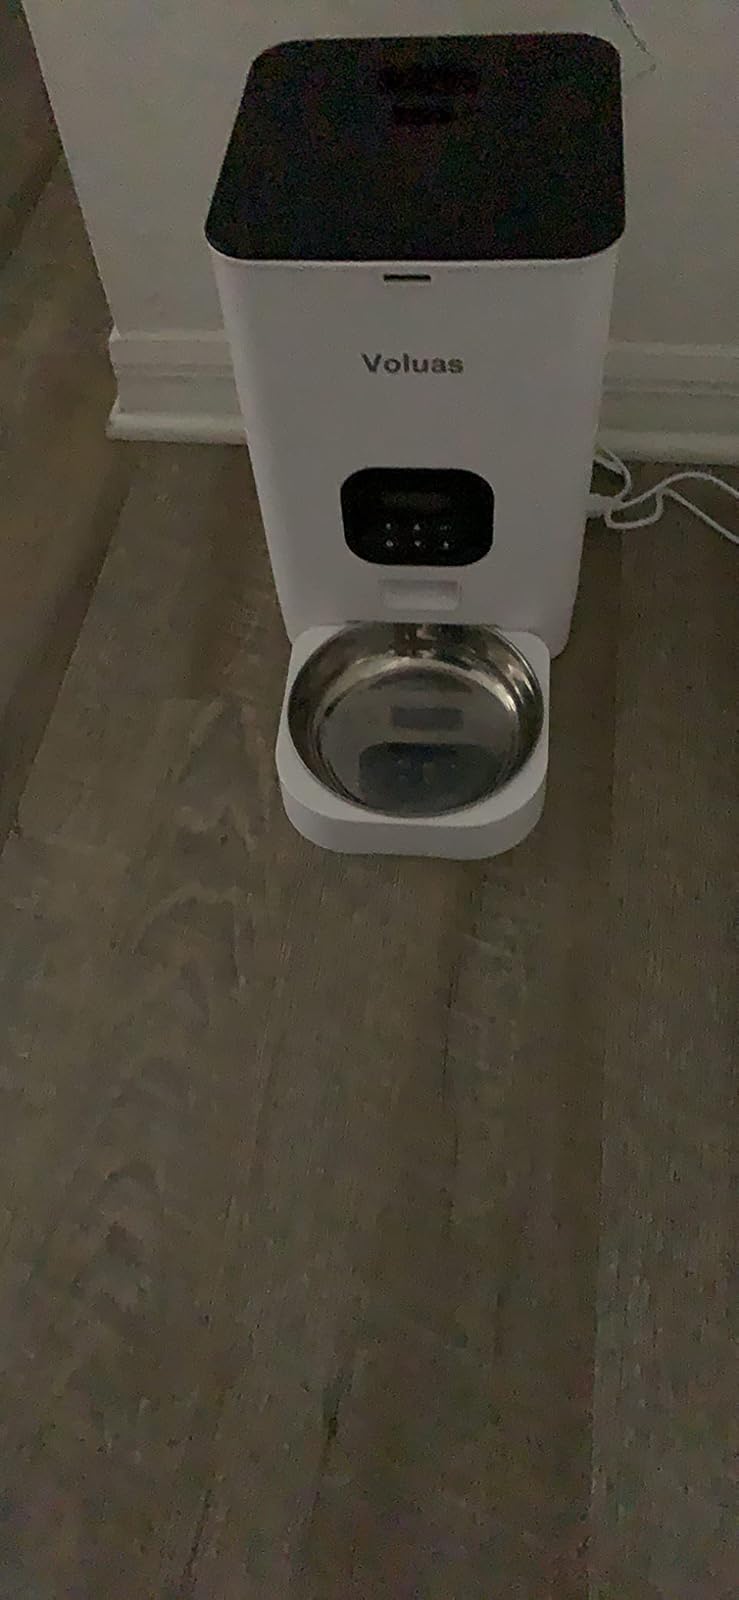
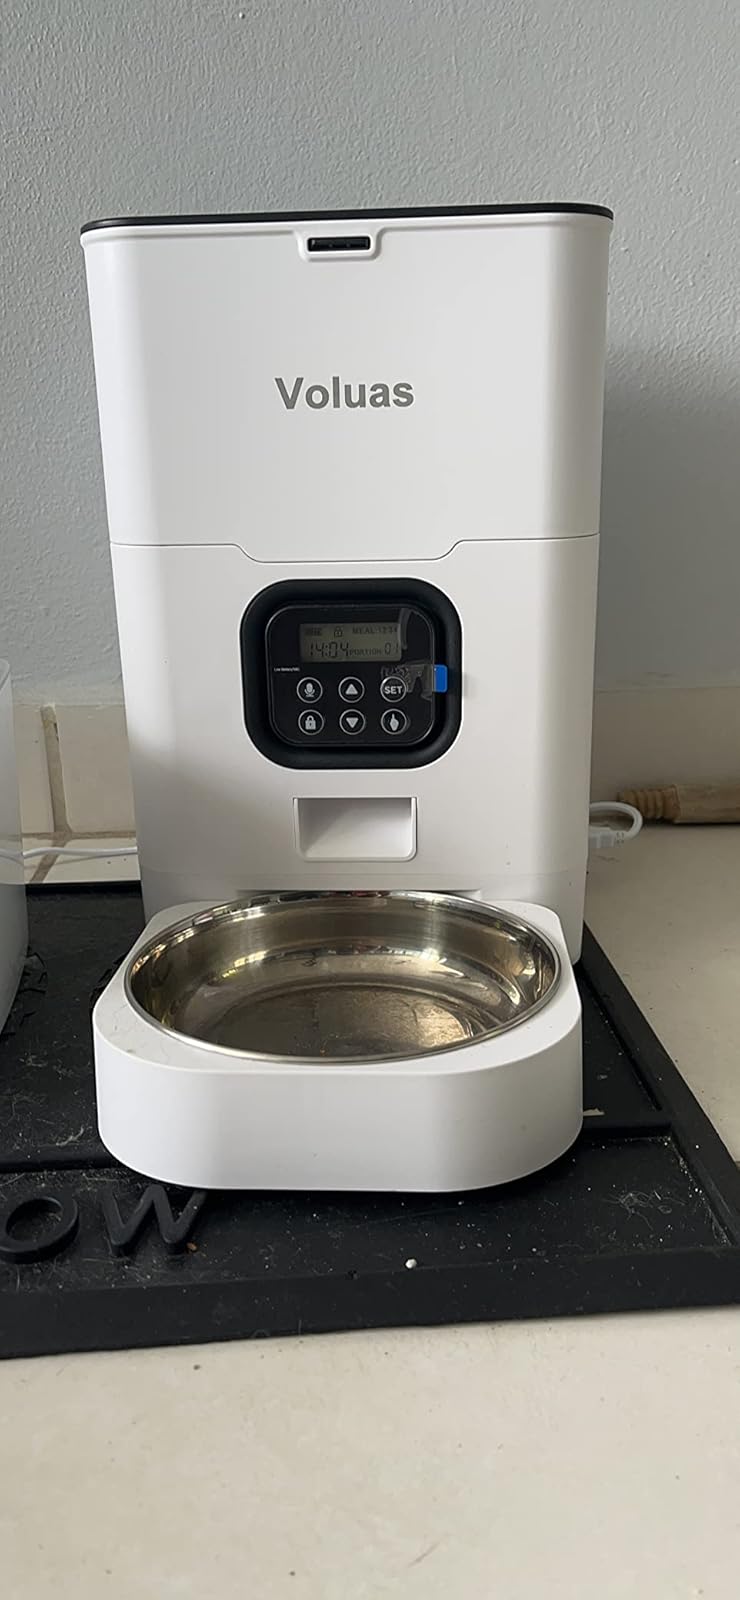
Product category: items_feeder
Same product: yes